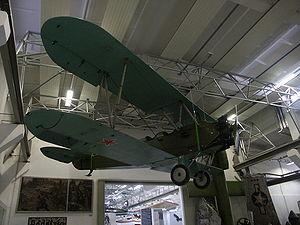
Le Polikarpov Po-2 ou UT-2 est un biplan conçu pour l'entraînement et le travail agricole, produit en URSS, de 1928 jusqu'aux années 1950. Simple à produire et à entretenir, plus de 20 000 exemplaires furent assemblés. En vol, il se montra très fiable et pardonnait la plupart des erreurs de pilotage. Bien que dépassé bien avant la Seconde Guerre mondiale, il fut néanmoins utilisé comme avion de harcèlement de nuit et pour le transport léger durant tout le conflit, puis en Corée. Du fait de son emploi comme avion agricole, les soviétiques le surnommèrent Кукурузник, terme dérivé de кукуруза.